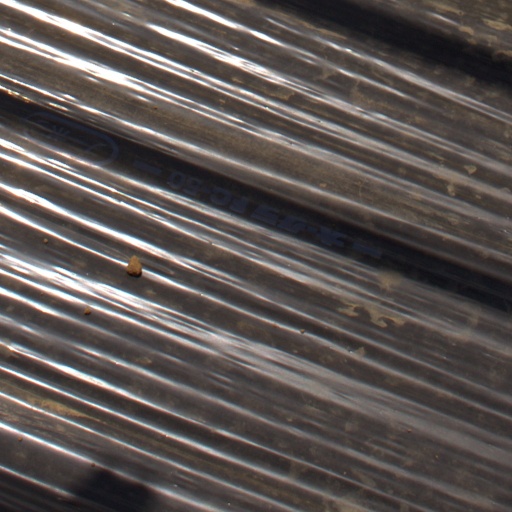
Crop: Jerusalem artichoke